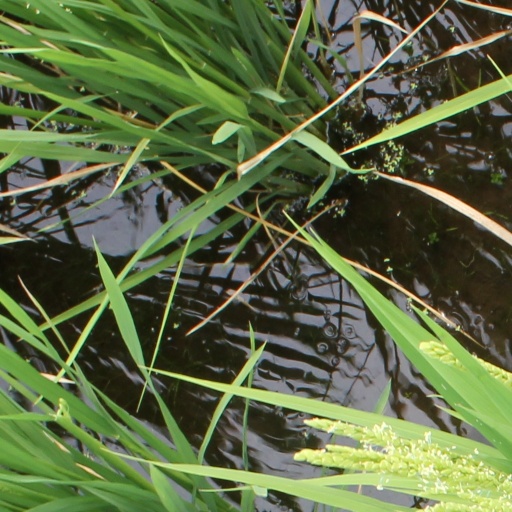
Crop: rice